Galley

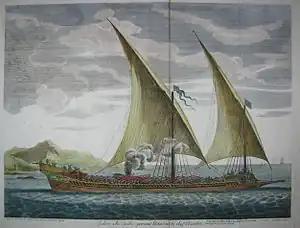
A two-masted ship with several sails set

A galley is a type of ship optimised for propulsion by oars. Galleys were historically used for warfare, trade, and piracy mostly in the seas surrounding Europe. It developed in the Mediterranean world during antiquity and continued to exist in various forms until the early 19th century. It typically had a long, slender hull, shallow draft, and often a low freeboard. Most types of galleys also had sails that could be used in favourable winds, but they relied primarily on oars to move independently of winds and currents or in battle. The term "galley" originated from a Greek term for a small type of galley and came in use in English from about 1300. It has occasionally been used for unrelated vessels with similar military functions as galley but which were not Mediterranean in origin, such as medieval Scandinavian longships, 16th-century Acehnese ghalis and 18th-century North American gunboats.